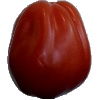
Label: images